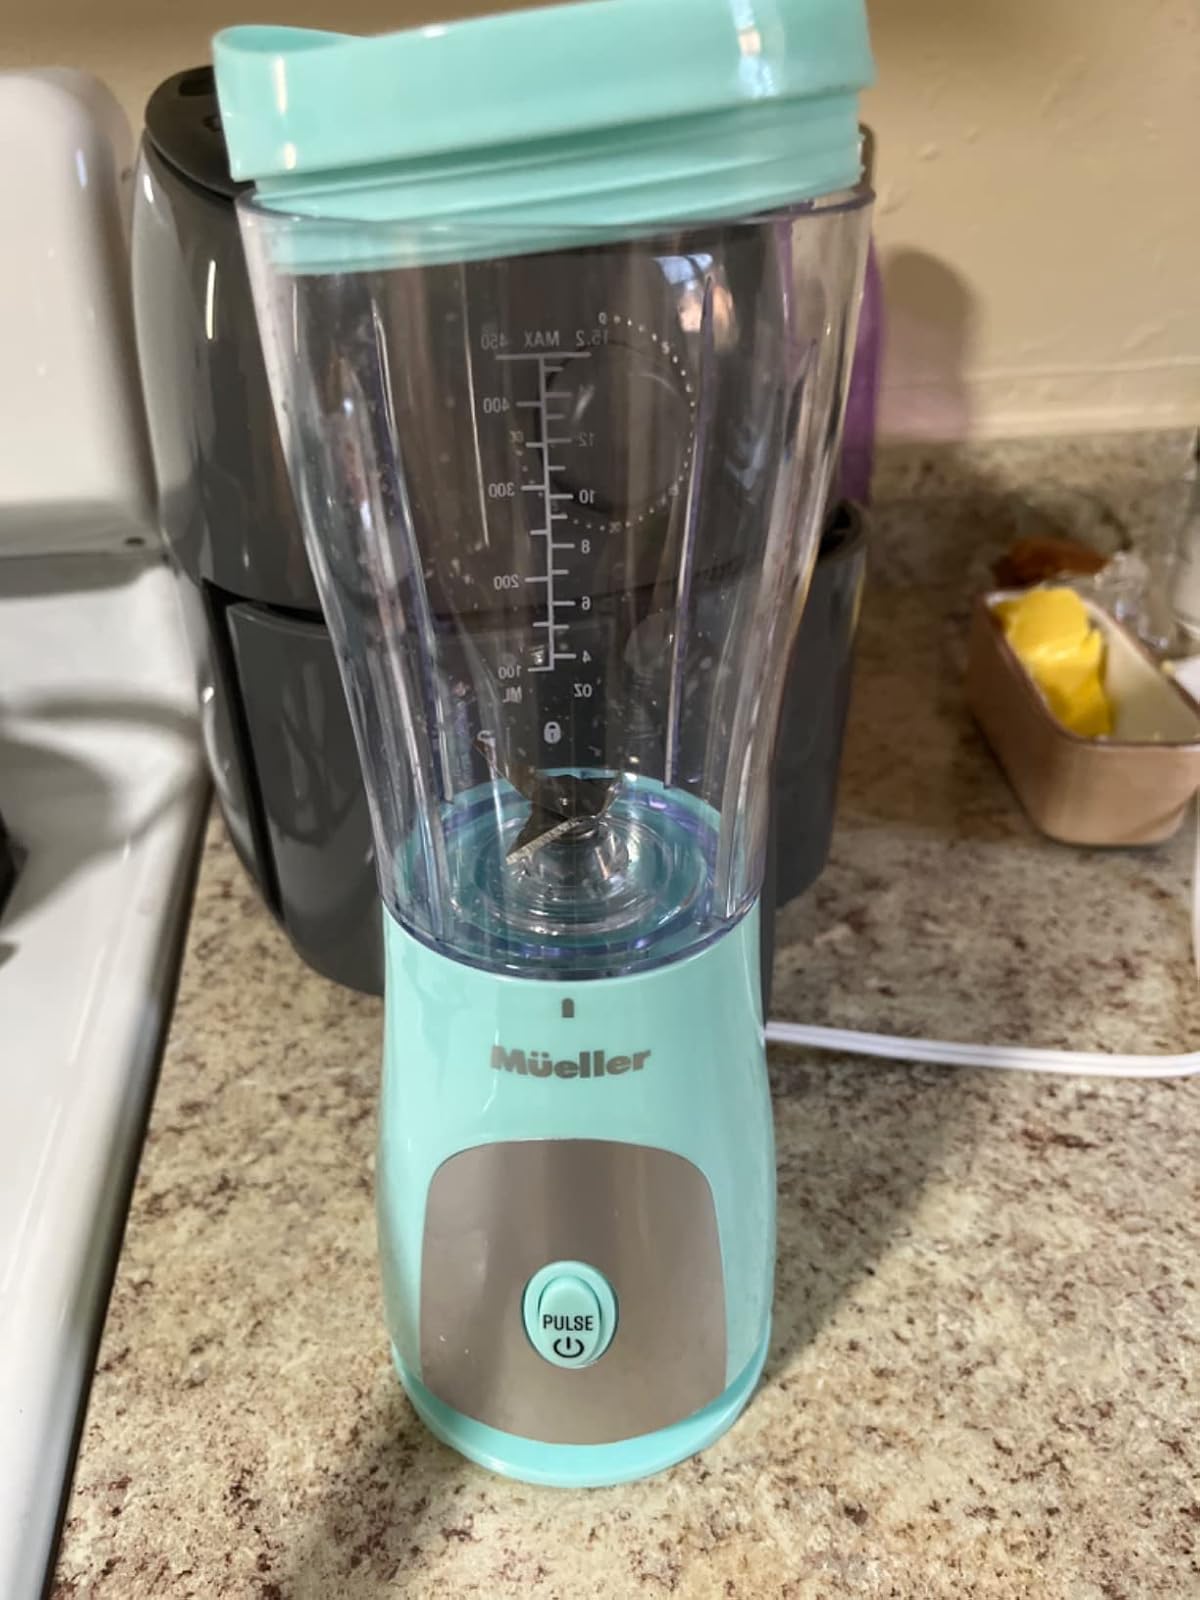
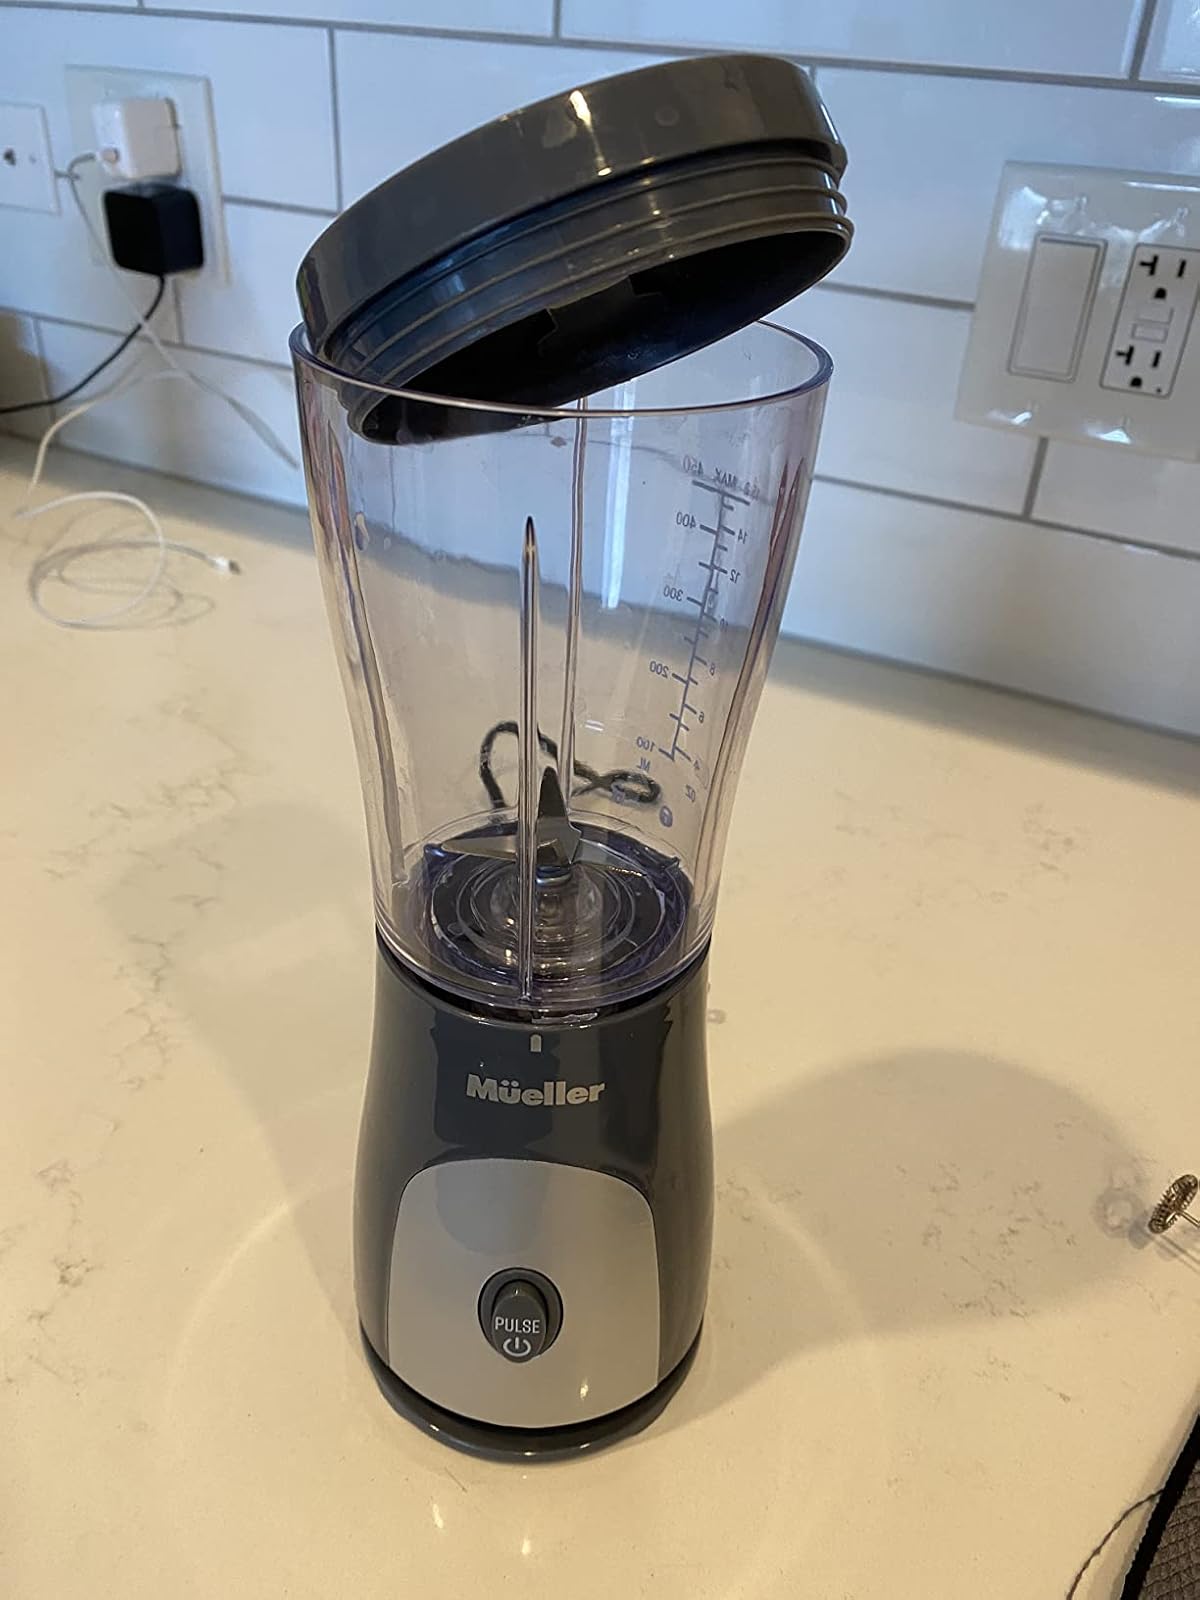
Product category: items_blender
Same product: no